Describe the emotion expressed in this image:  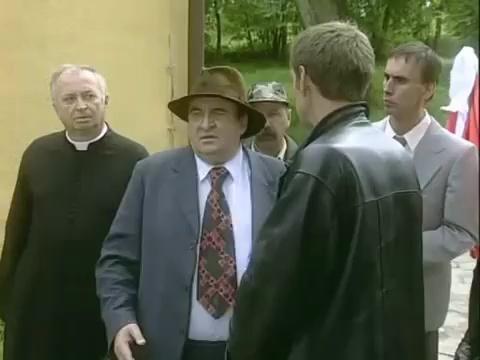
This person displays Pain, valence and arousal with low intensity.